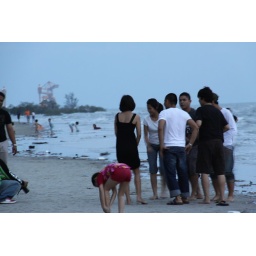
Sseme this is the only shot of the girl in black dress....